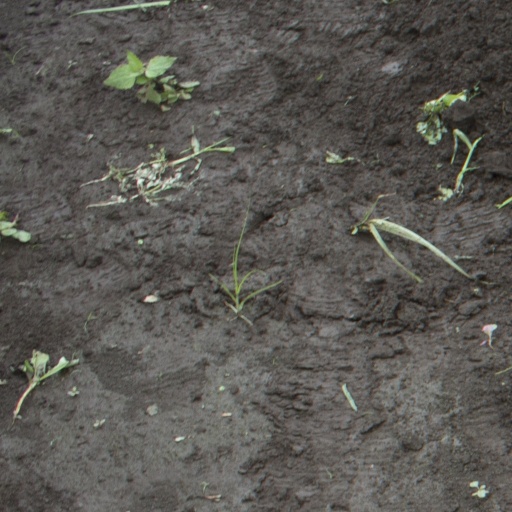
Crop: soybean